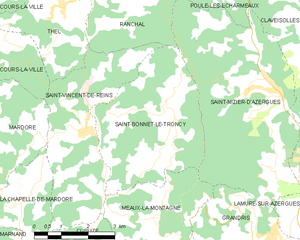
Carte des communes françaises